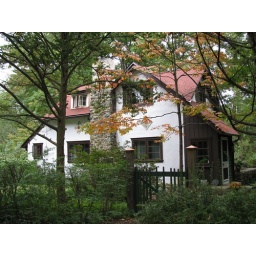
the house my grandfather grew up in - the green gate, arden de